Impact of the COVID-19 pandemic on children

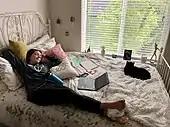
Student taking an online class in USA

Increased stress for parents and caretakers, risk of infection, and social isolation threaten the health and development of children, and can contribute to adverse childhood experiences. Stressful pressures such as these can negatively impact a child's neurological development, especially in infancy or early childhood, including as a contributor to depression in adulthood. Academics have expressed concern that the development of infants which spent much of the first year of their lives in particular under lockdown may have been hampered by reduced social contact.